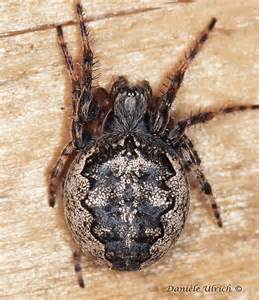
Label: spider